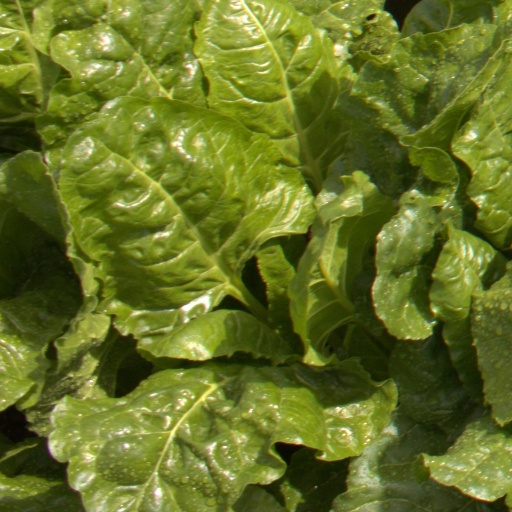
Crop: sugar beet